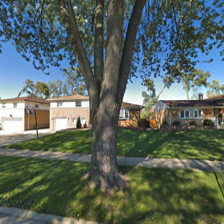
Label: streetView